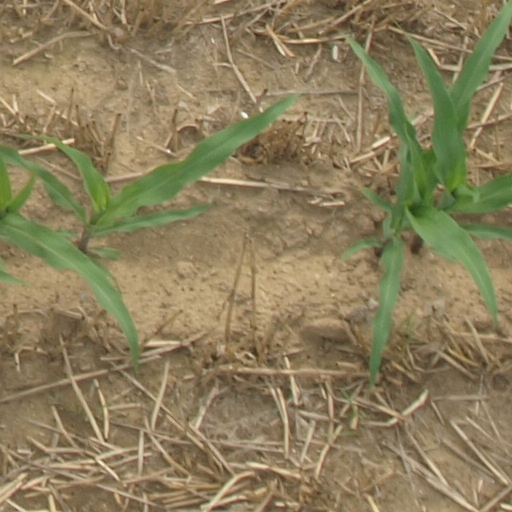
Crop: maize; corn